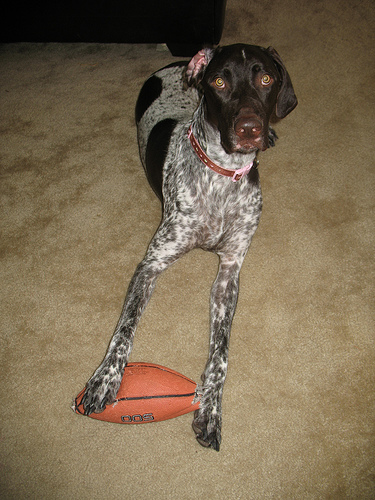
Breed: german shorthaired